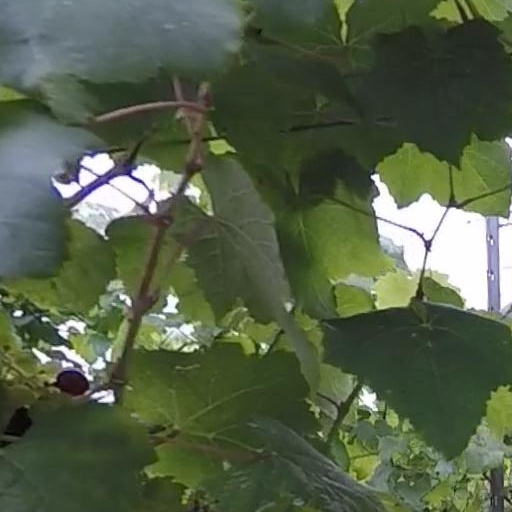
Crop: grape